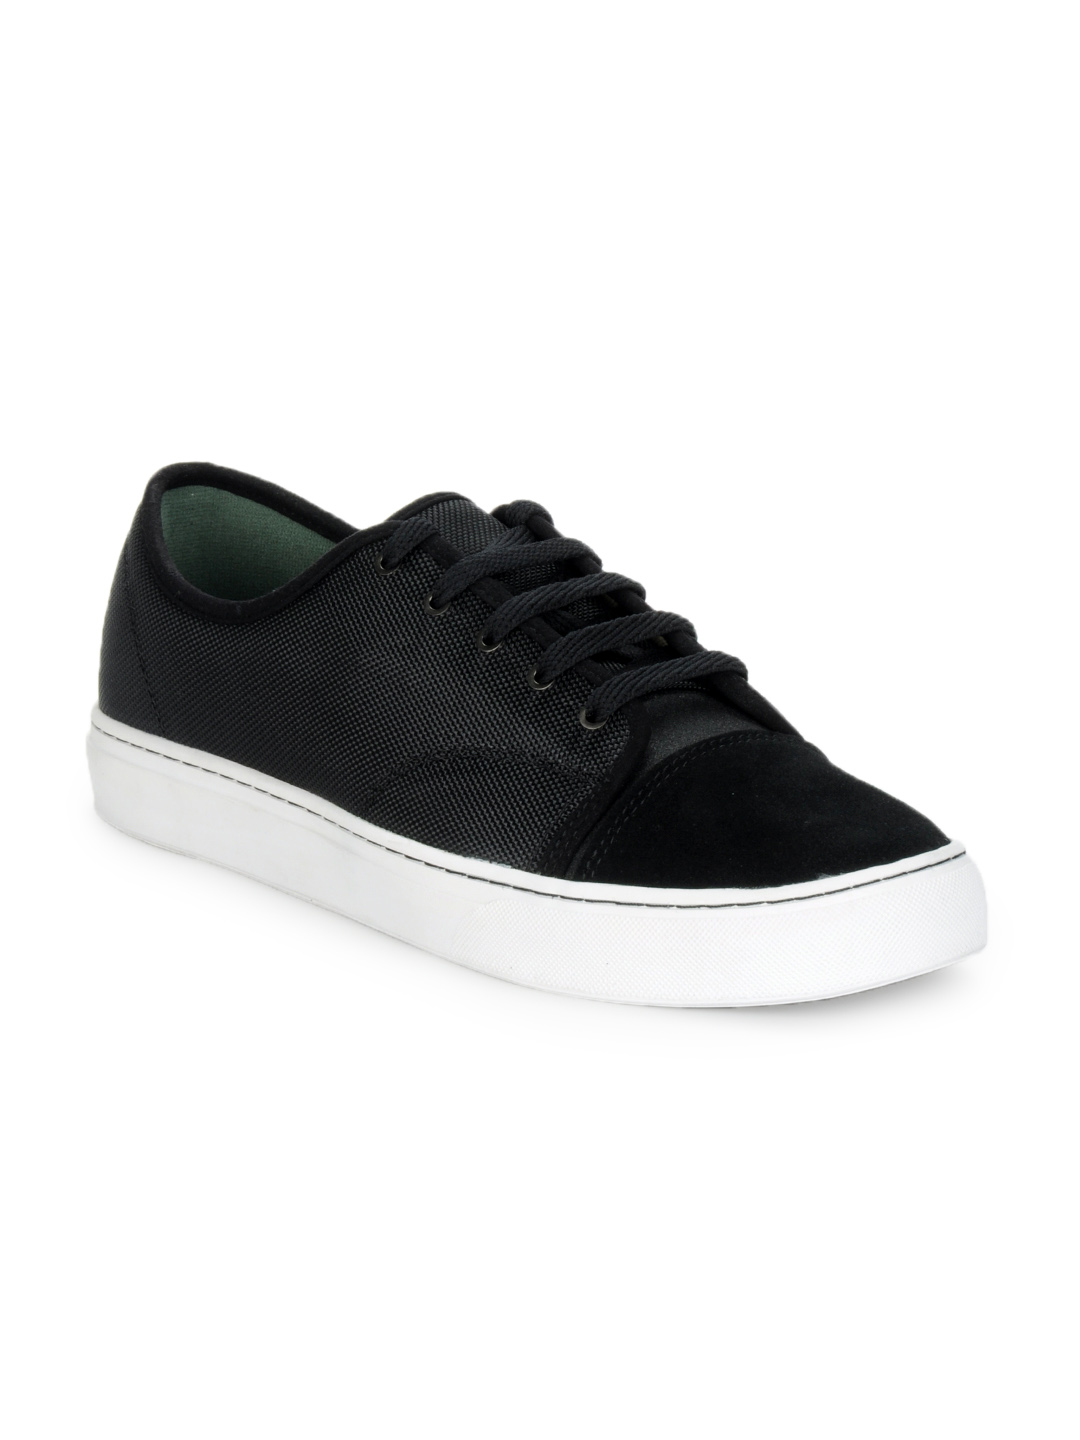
Vans Men Black Versa Shoes
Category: Footwear / Shoes / Casual Shoes
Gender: Men
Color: Black
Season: Summer 2012
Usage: Casual